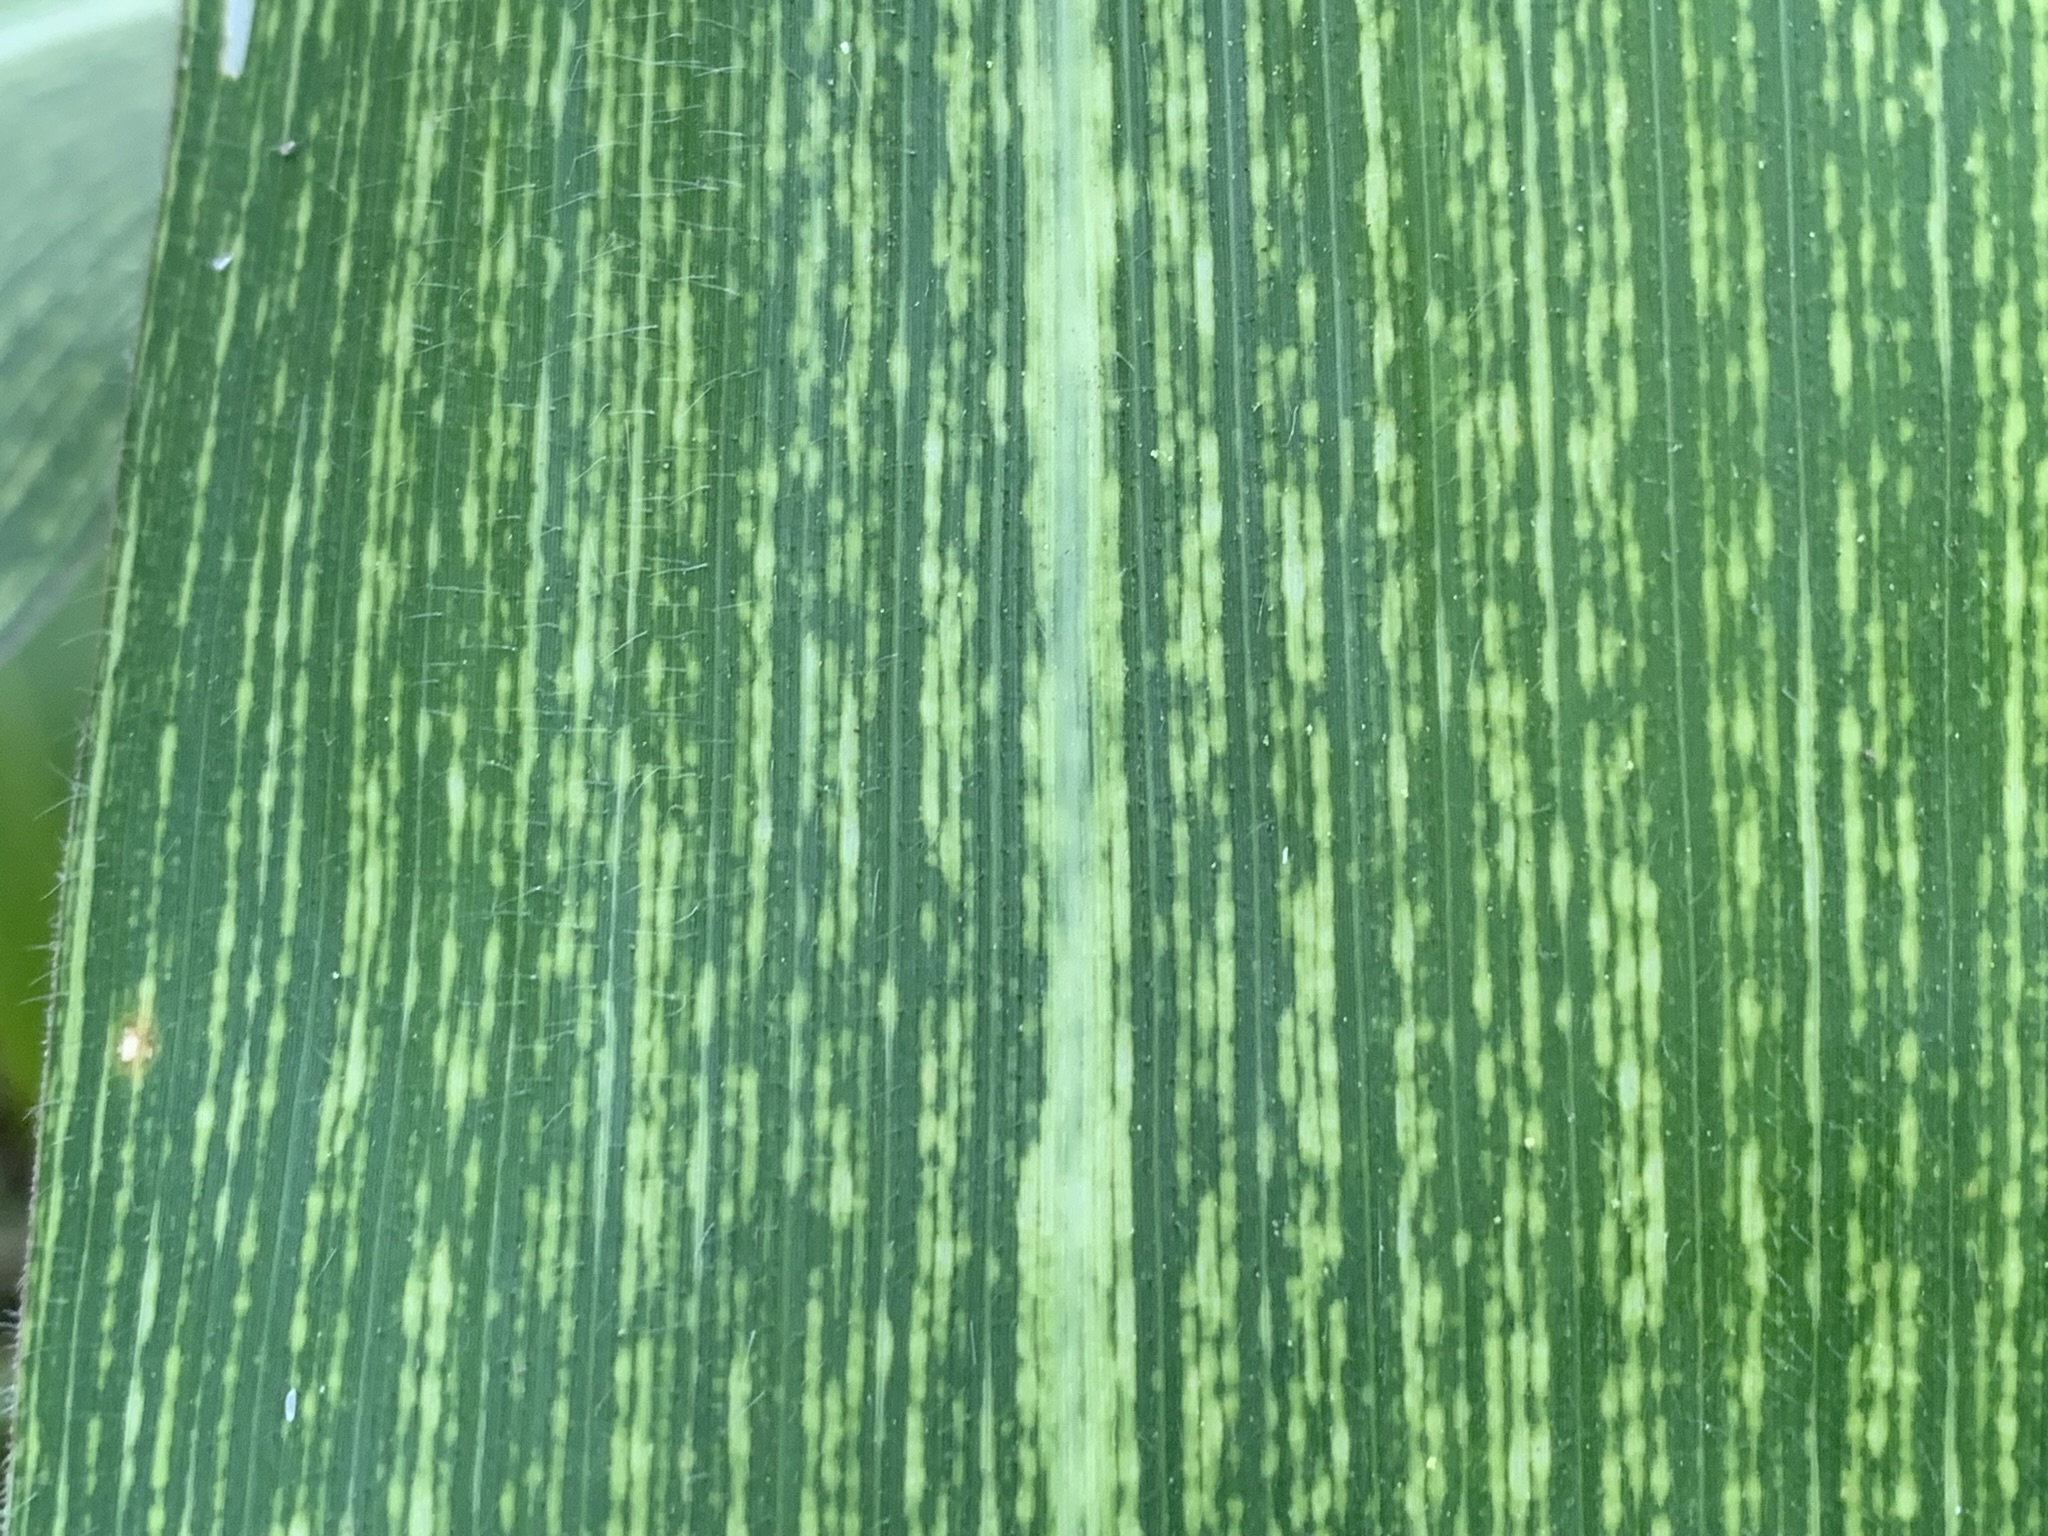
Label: MSV